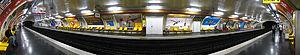
Odéon est une station des lignes 4 et 10 du métro de Paris, située dans le 6ᵉ arrondissement de Paris.